AirTrain JFK

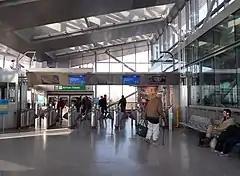
Faregates at Howard Beach–JFK Airport

All AirTrain JFK stations contain elevators and are compliant with the Americans with Disabilities Act of 1990 (ADA). Each platform is long and can fit up to four cars. The stations include air conditioning, as well as platform screen doors that protect passengers and allow the unmanned trains to operate safely. Escalators and elevators are included in each station, and moving walkways are incorporated into the design of the terminal-area stations. Each station also contains safety systems such as CCTV cameras, alarms, and emergency contact points, and is staffed by attendants.